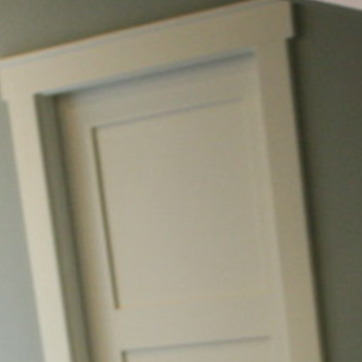
Material: mirror